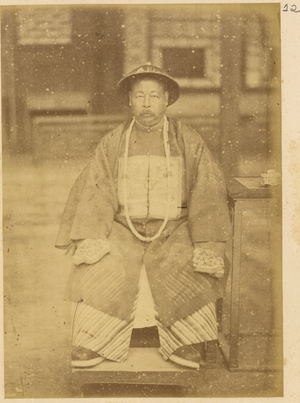
En 1874-1875, le gouvernement russe organisa une mission commerciale et de recherche en Chine. Cette mission avait pour objectif de trouver de nouvelles routes terrestres vers le marché chinois, d'étudier les perspectives d'une expansion commerciale, de rechercher des sites pour l'installation de consulats et d'usines, et de recueillir des informations sur la révolte de Dungan qui faisait alors rage dans les provinces de la Chine occidentale. Composée de 9 hommes et dirigée par le lieutenant-colonel Iulian A. Sosnovskii de l'état-major général de l'armée, cette mission comprenait également un topographe, le capitaine Matusovskii, un responsable scientifique, le Dr Pavel Iakovlevich Piasetskii, des interprètes chinois et russes, trois sous-officiers cosaques et le photographe de la mission, Adolf Erazmovich Boiarskii. La mission se déroula de Saint-Pétersbourg à Shanghai, en passant par Oulan-Bator (Mongolie), Pékin et Tianjin. Elle longea ensuite le fleuve Yangtsé et suivit la grande Route de la soie à travers l'oasis Hami et jusqu'au lac Zaysan, de retour en Russie. Adolf Erazmovich Boiarskii prit quelque 200 photographies, ce qui constitue une source unique pour l'étude de la Chine de cette période. La plupart des photographies prises durant cette mission apparaissent dans cet album, lequel rejoignit par la suite la collection Thereza Christina Maria, rassemblée par l'empereur Pierre II du Brésil qui en fit don à la Bibliothèque nationale du Brésil. Chinois